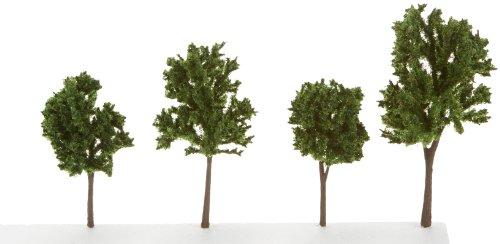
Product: Noch 24205 Tree Summer 100-140Mm 10/ H0,Tt Scale Model Kit
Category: Toys & Games | Hobbies | Trains & Accessories | Accessories | Scenery
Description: Great Condition.
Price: $21.57
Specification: ProductDimensions:2x5.9x12.2inches|ItemWeight:2.08ounces|ShippingWeight:2.08ounces(Viewshippingratesandpolicies)|DomesticShipping:ItemcanbeshippedwithinU.S.|InternationalShipping:ThisitemcanbeshippedtoselectcountriesoutsideoftheU.S.LearnMore|ASIN:B009Y4UHQ0|Itemmodelnumber:24205|Manufacturerrecommendedage:14yearsandup